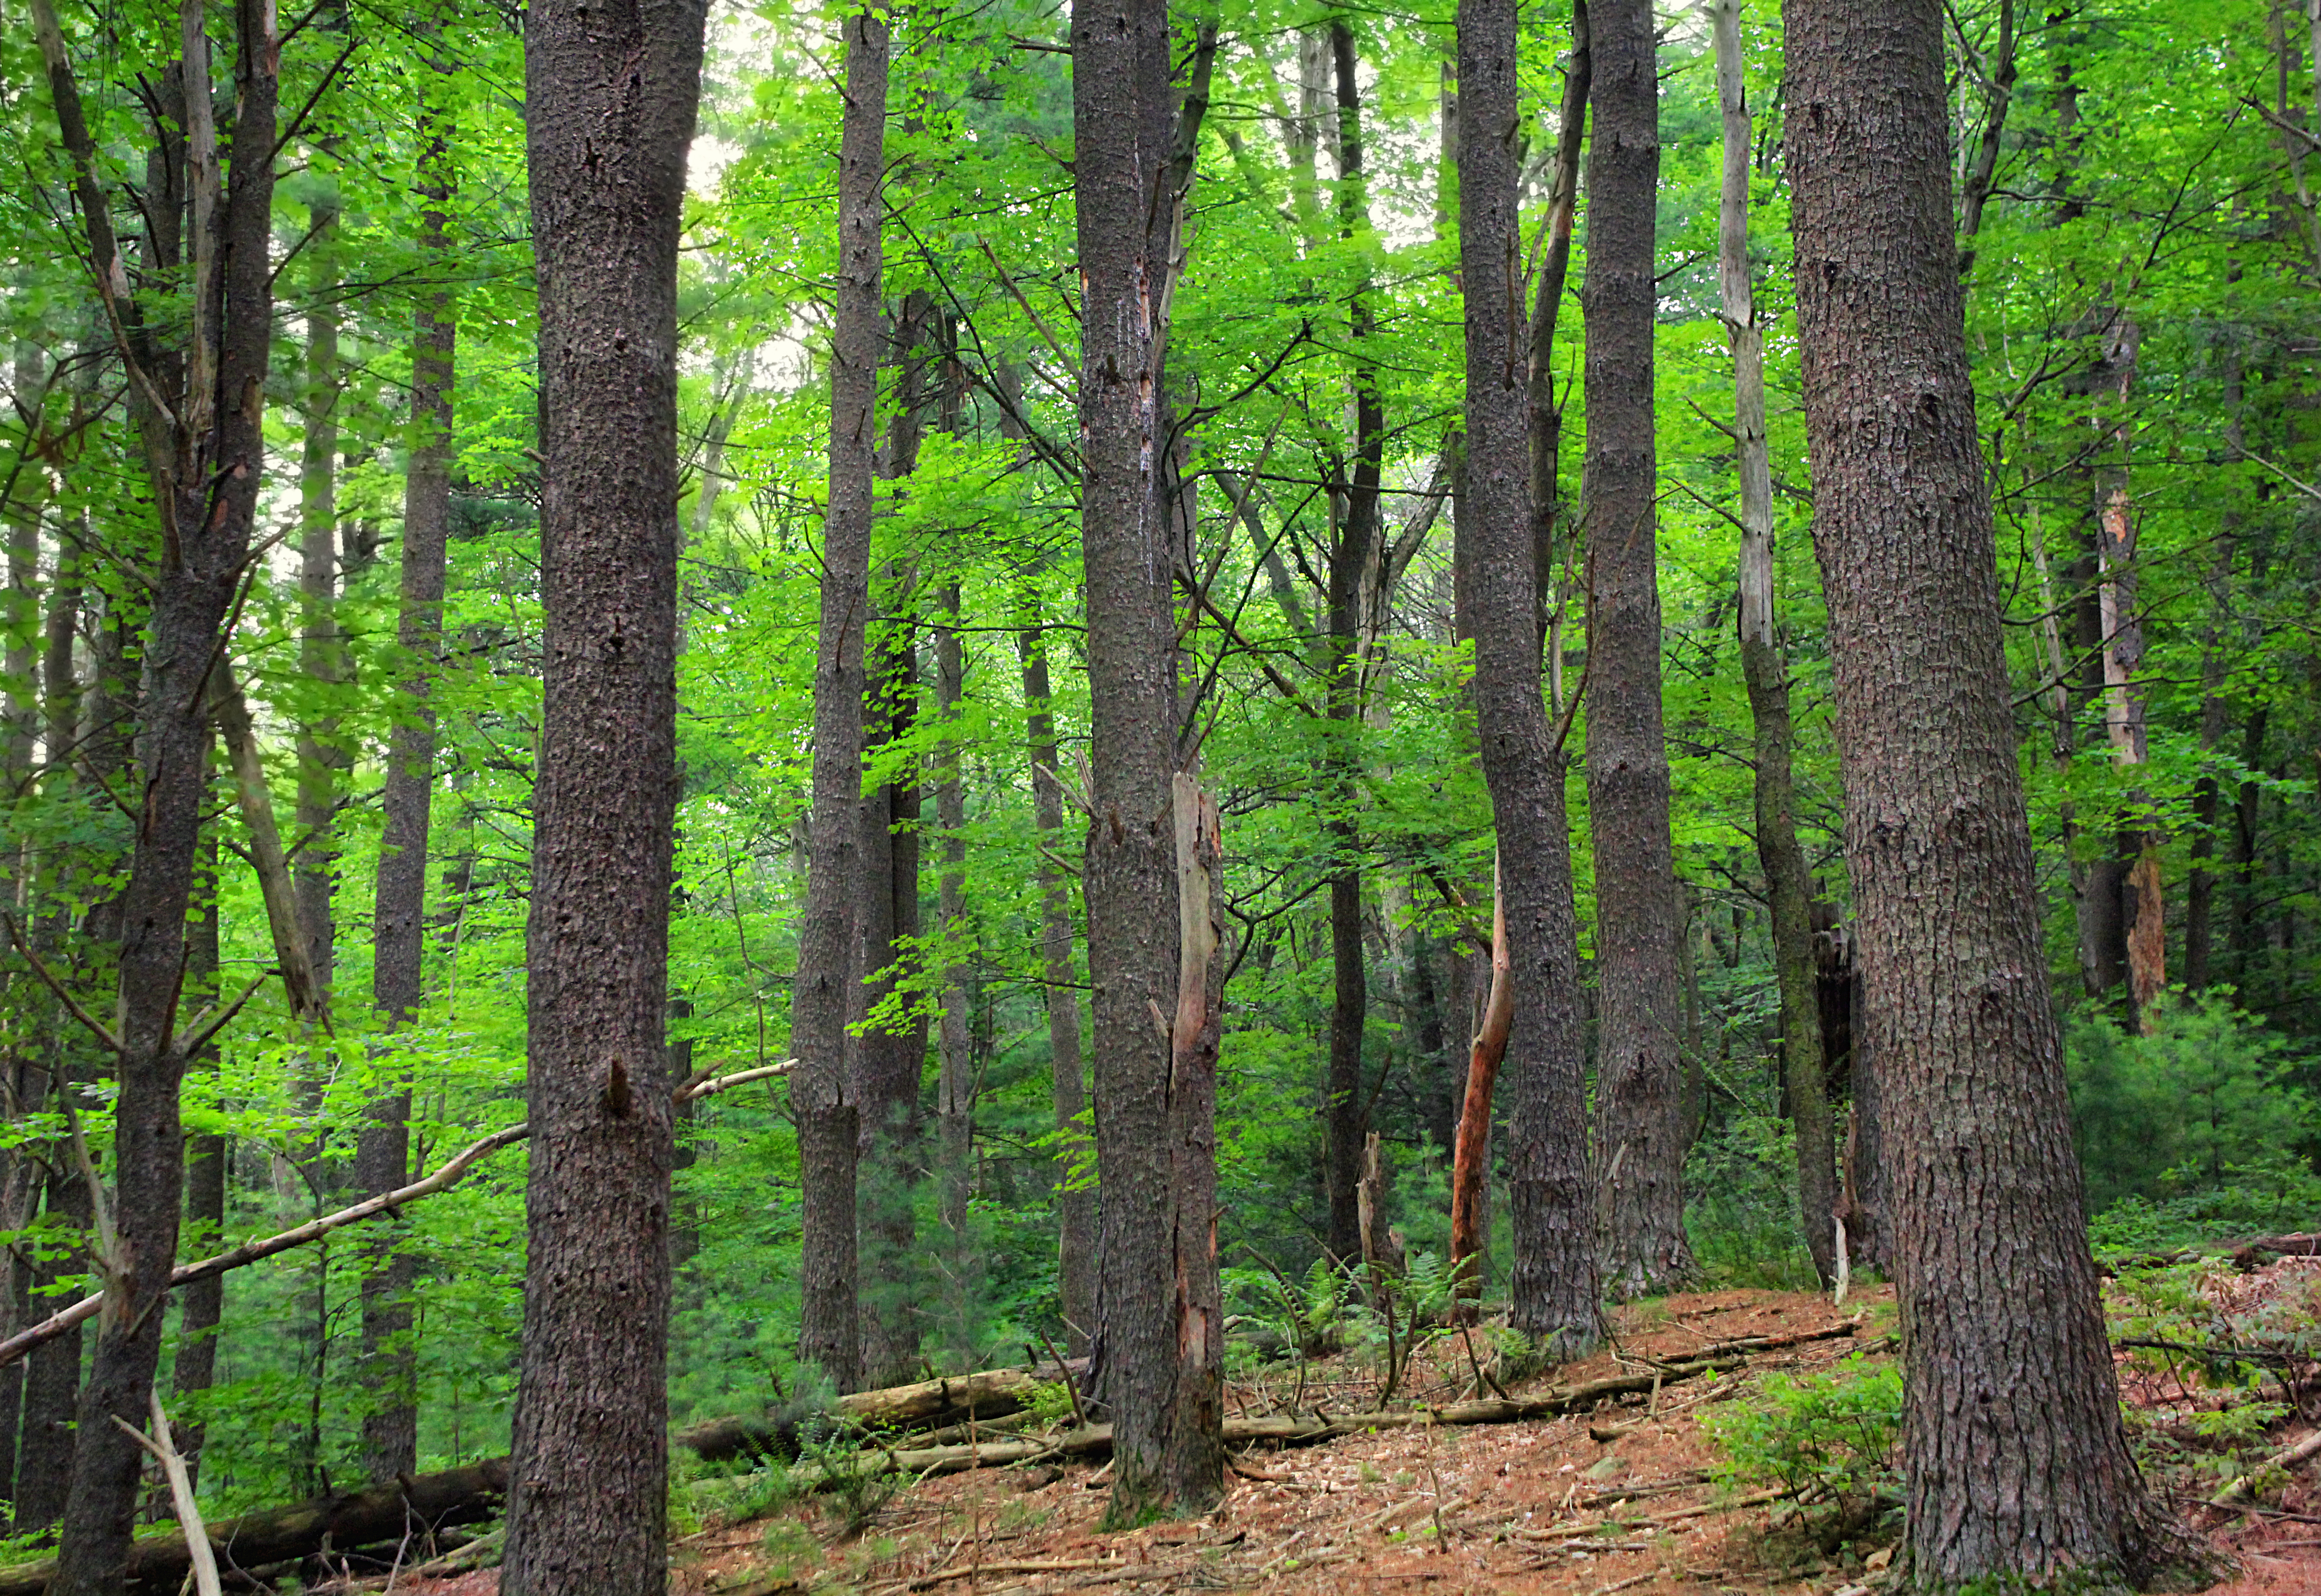
tree, forest, wilderness, plant, hiking, trail, trunk, summer, trees, creativecommons, coniferous, spruce, vegetation, rainforest, monroecounty, poconos, deciduous, understory, whitepines, easternwhitepines, pinusstrobus, ravine, pennsylvania, godfreyridge, mcmichaelcreekgreenway, hickoryvalleypark, grove, woodland, habitat, ecosystem, biome, old growth forest, natural environment, geographical feature, woody plant, temperate broadleaf and mixed forest, temperate coniferous forest, land plant, riparian forest